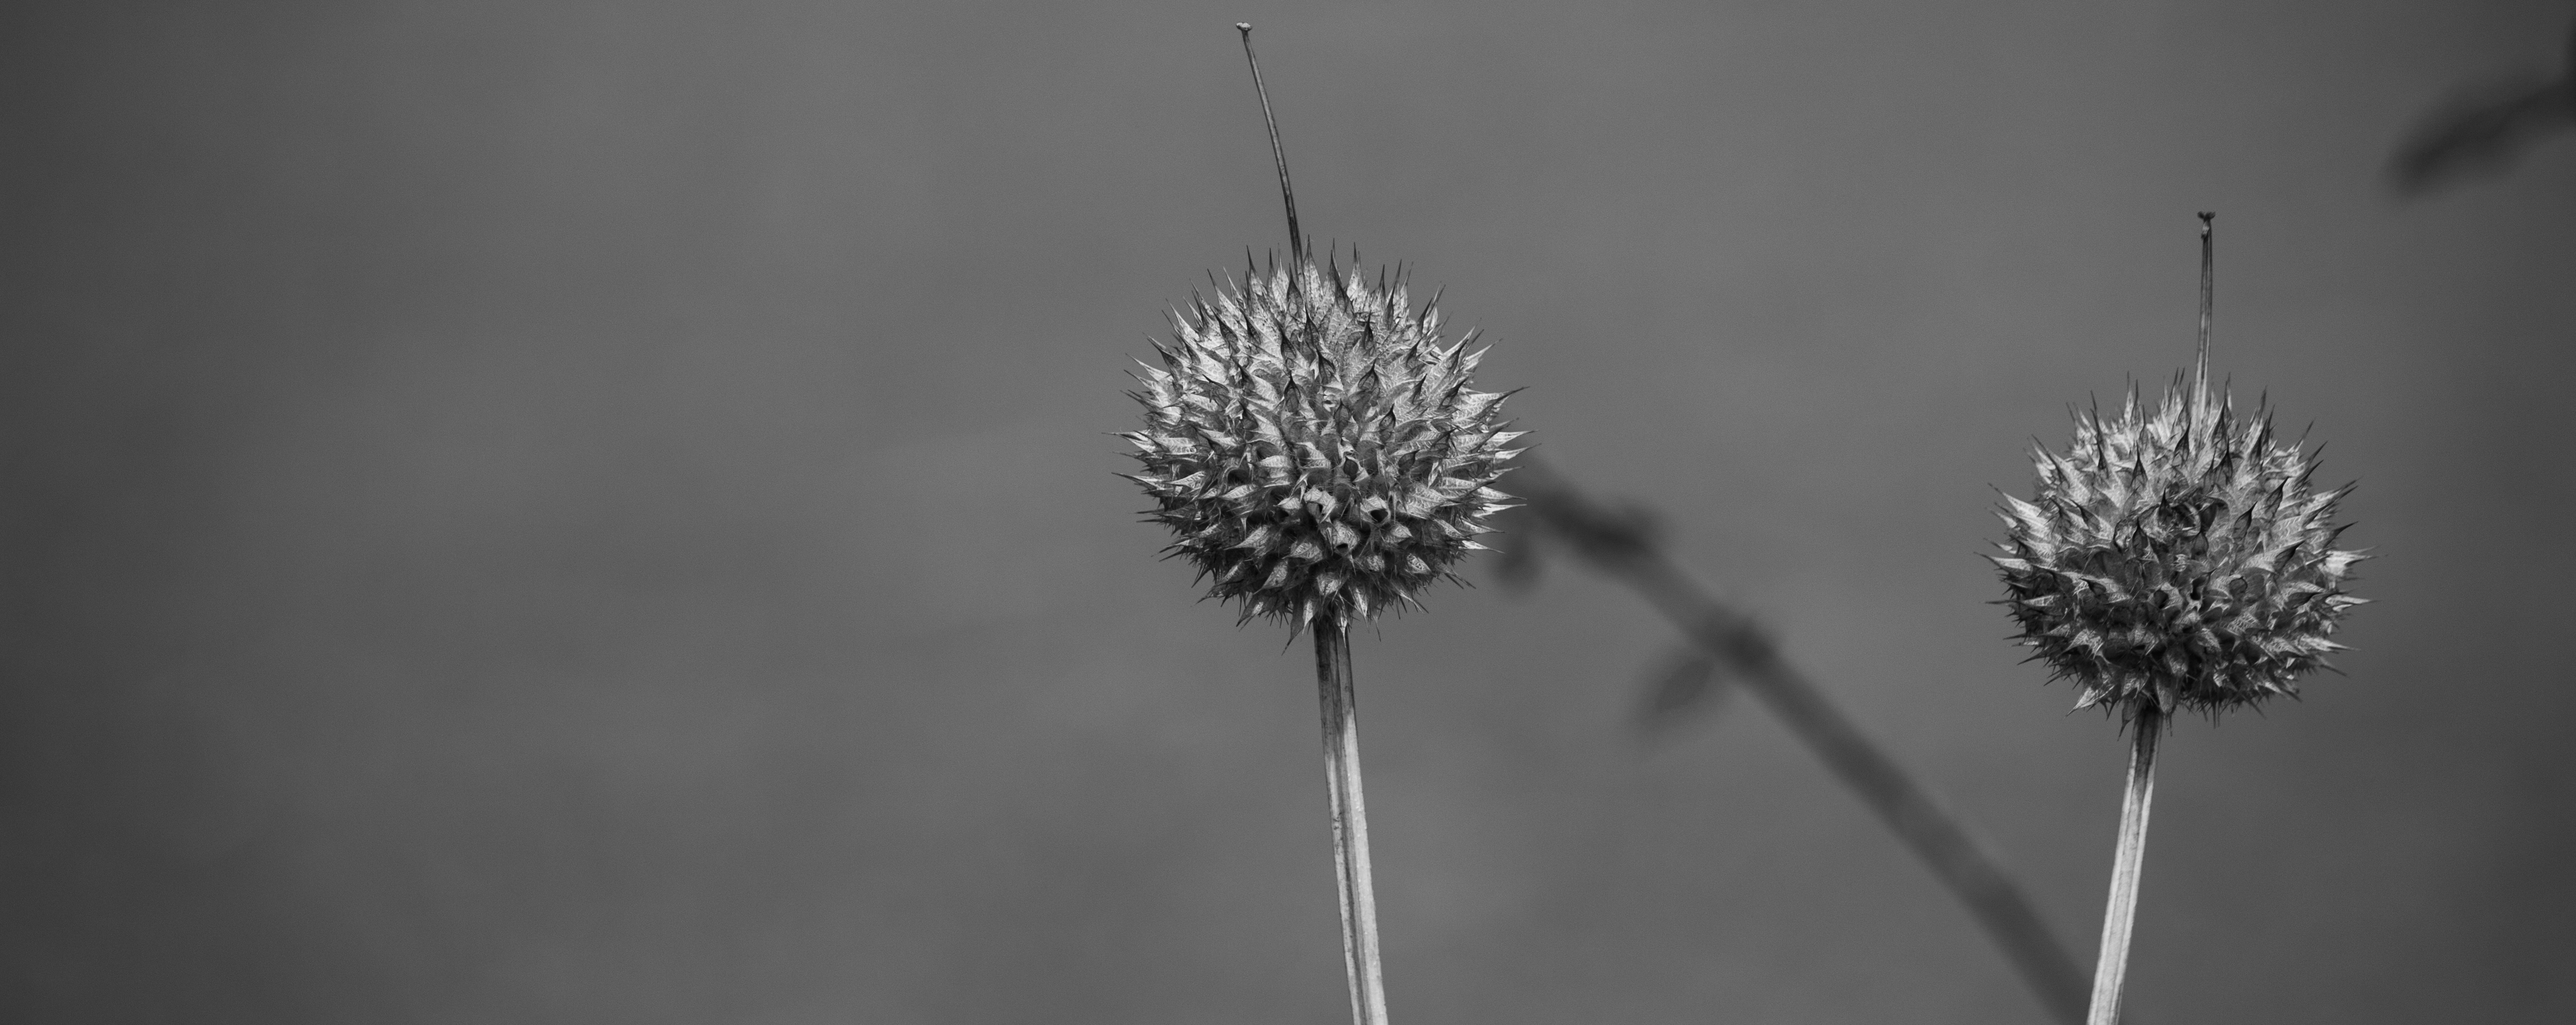
grass, branch, light, black and white, plant, white, photography, leaf, flower, line, black, monochrome, flora, close up, macro photography, monochrome photography, grass family, plant stem